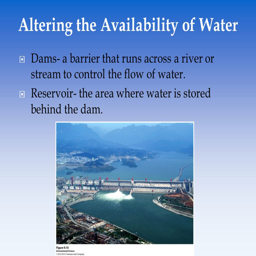
altering the availability of water